Health and environmental effects of battery electric cars

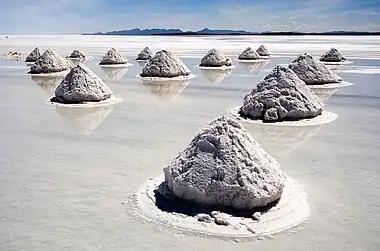
The Salar de Uyuni in Bolivia is one of the largest known lithium reserves in the world.

Electric cars damage people’s health and the environment less than similar sized internal combustion engine cars. While aspects of their production can induce similar, less or different environmental impacts, they produce little or no tailpipe emissions, and reduce dependence on petroleum, greenhouse gas emissions, and deaths from air pollution.